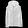
Label: Coat